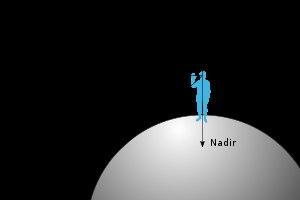
En astronomie, le zénith est un des points d'intersection de la verticale d'un lieu donné et de la sphère céleste. Le point d'intersection qui se trouve au-dessus de la Terre est le zénith tandis que celui qui se trouve aux antipodes est le nadir.
Le nadir est, en astronomie, le point de la sphère céleste représentatif de la direction verticale descendante, c'est-à-dire le point de la sphère céleste « en dessous » d'un endroit particulier. Il est donc l'opposé du zénith.